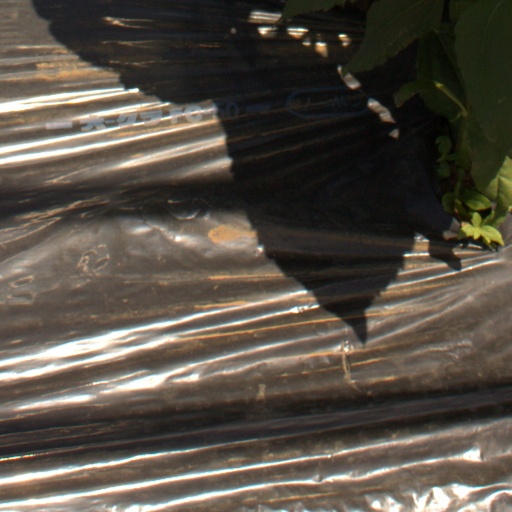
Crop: Jerusalem artichoke